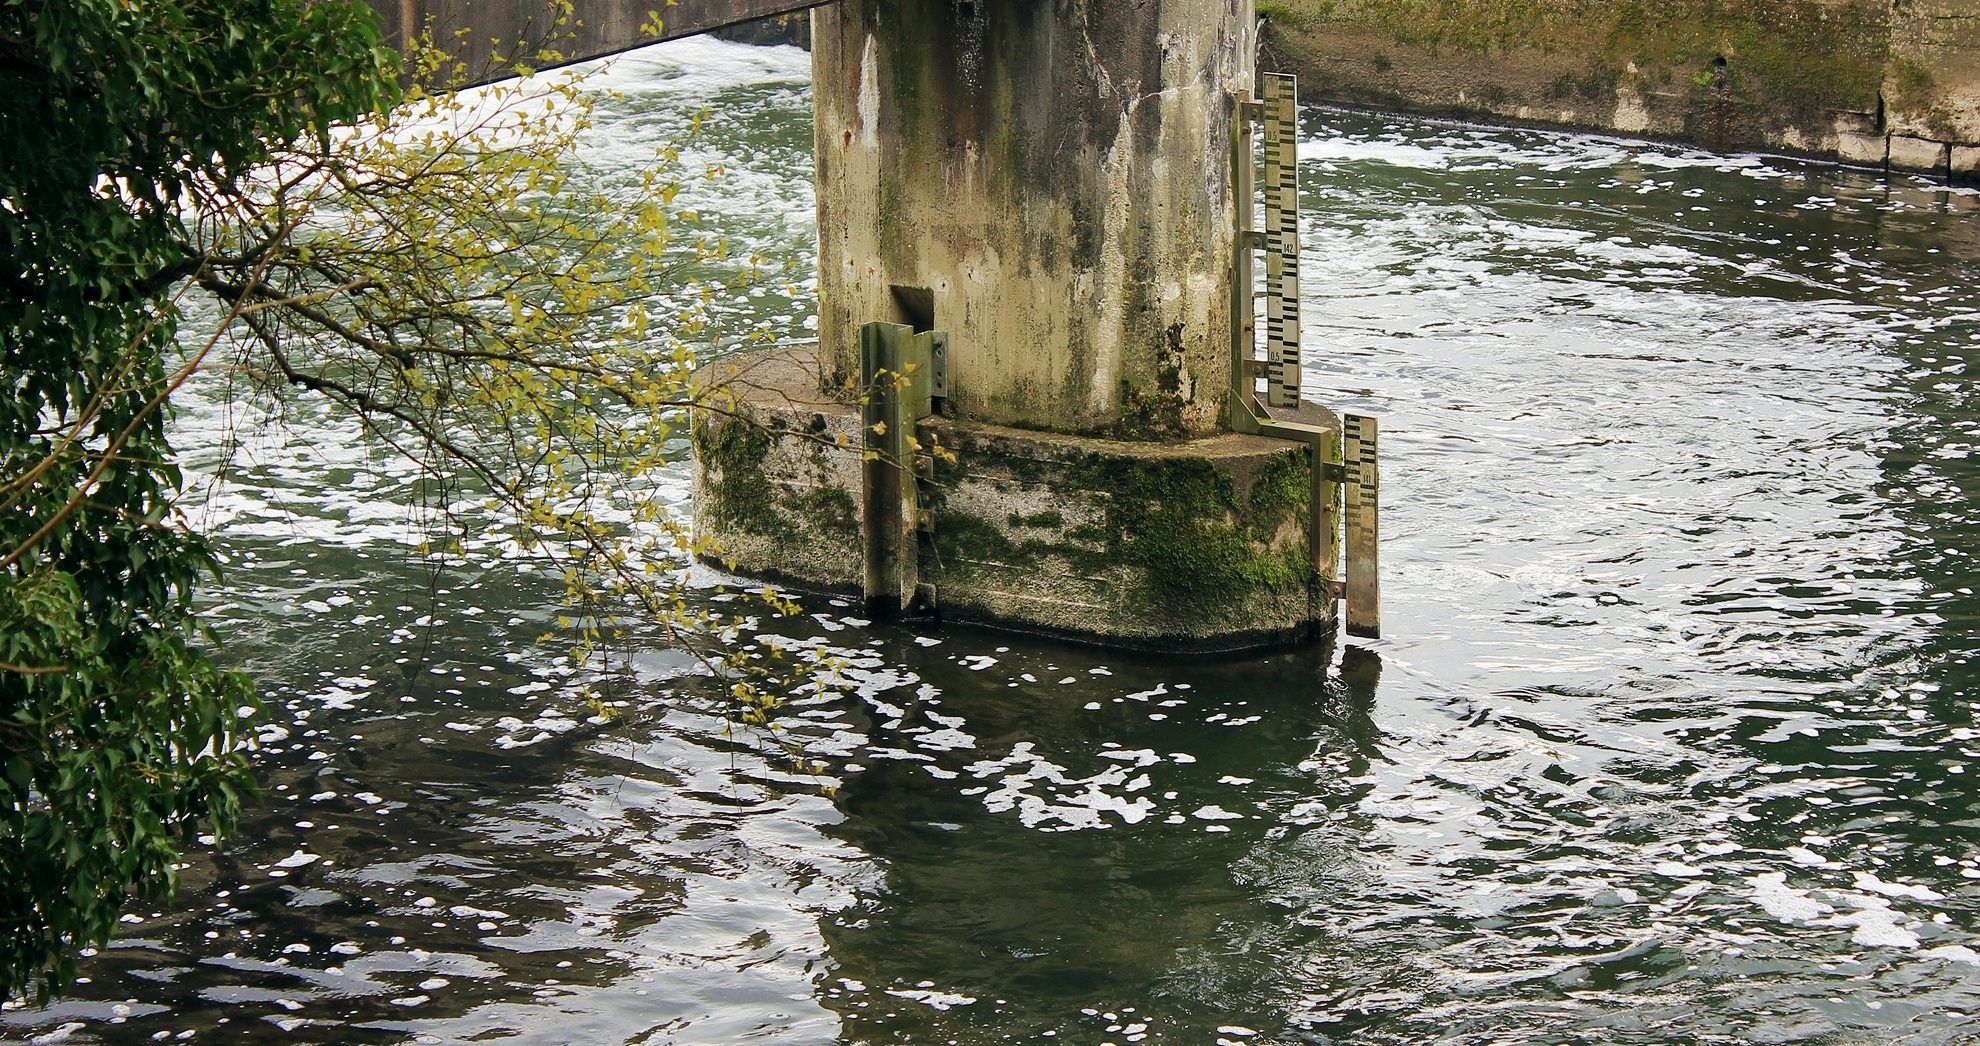
tree, water, nature, boat, river, canal, pond, stream, flow, reflection, vehicle, waterway, level, boating, benchmark, water level, level latte